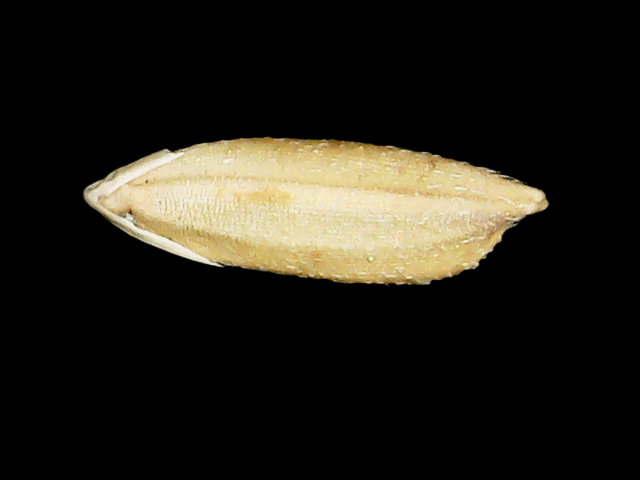
Rice variety: Bd51